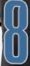
Number: 8